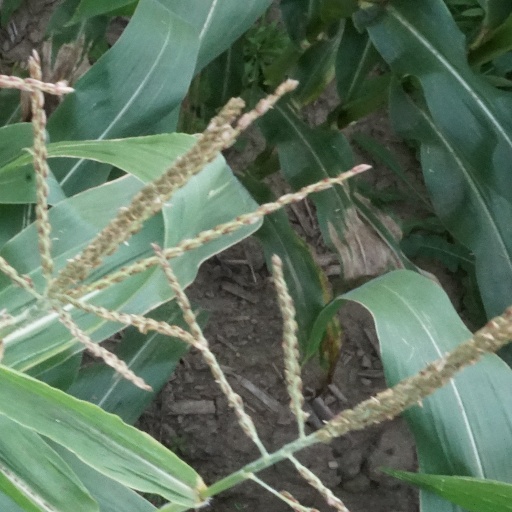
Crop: maize; corn